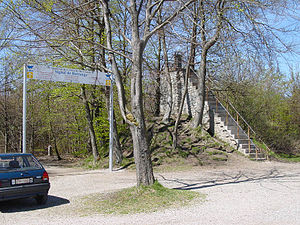
Signal de Botrange
Det seks meter høje tårn på Signal de Botrange
Signal de Botrange er det højeste punkt i Belgien og befinder sig 694 meter over havet i Hautes Fagnes. Det er toppen af et bredt plateau, og en vej krydser toppen ved siden af en café.